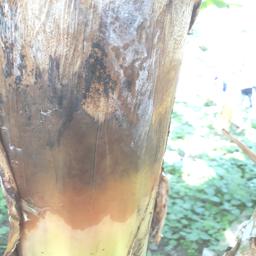
Label: PSEUDOSTEM WEEVIL